Sport of athletics

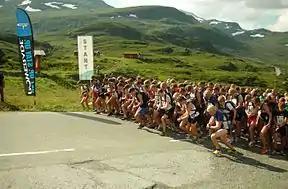

Athletics is a group of sporting events that involves competitive running, jumping and throwing. The most common types of athletics competitions are track and field, road running, cross-country running, and race walking.